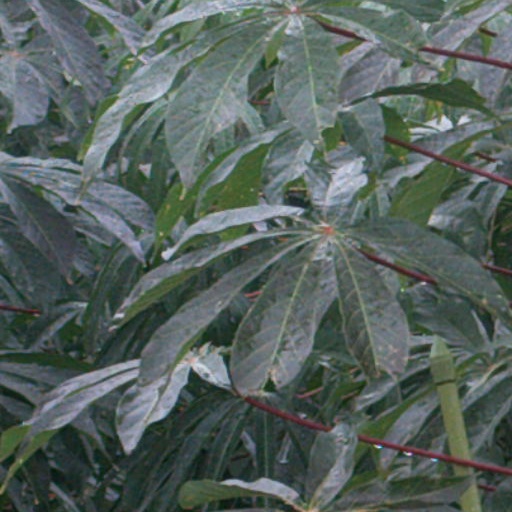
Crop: cassava